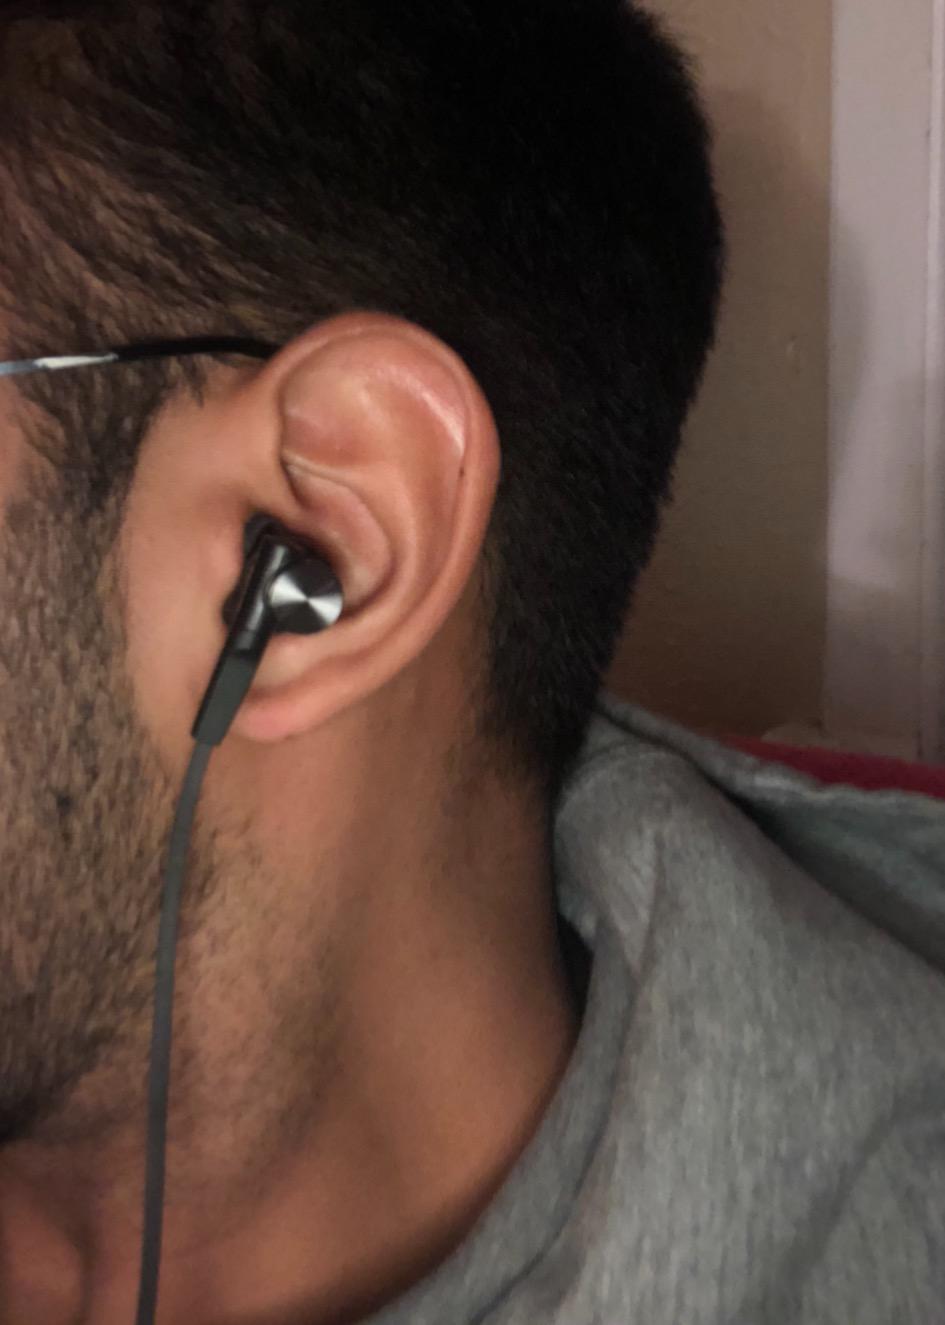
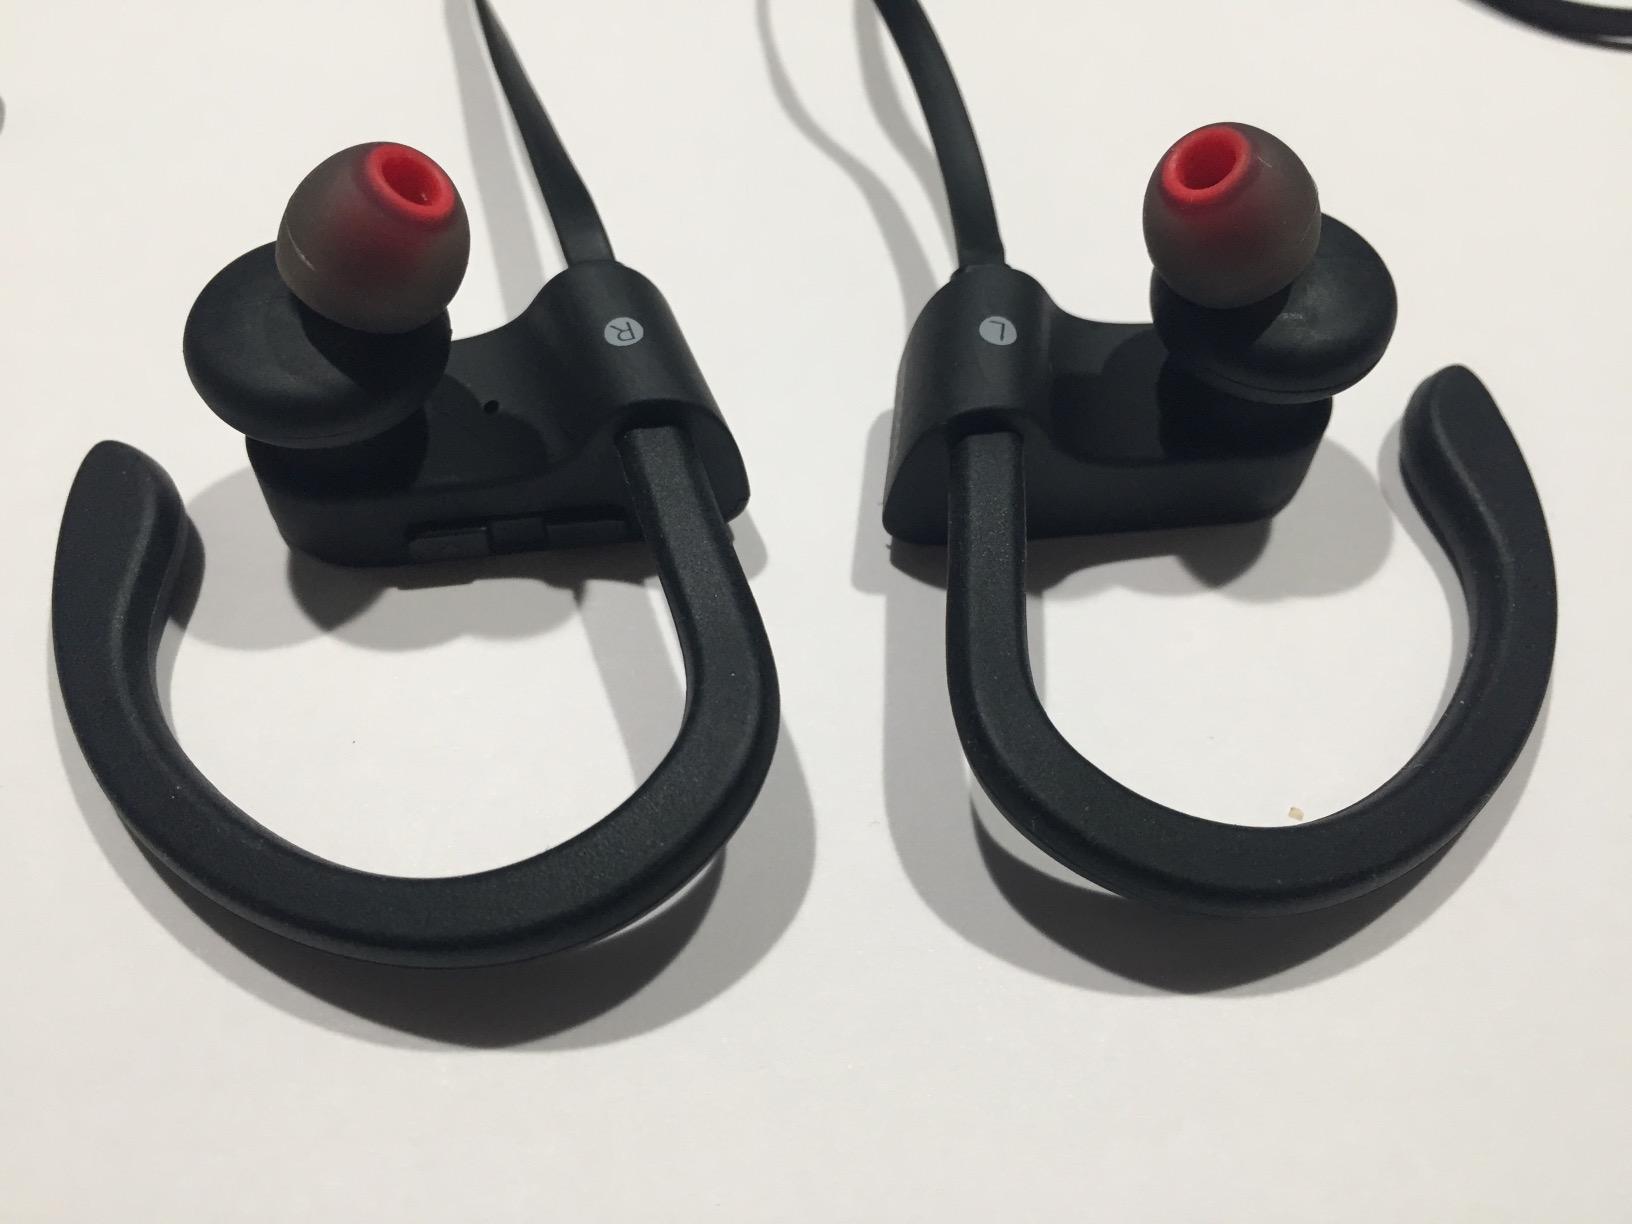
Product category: headphones
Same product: no